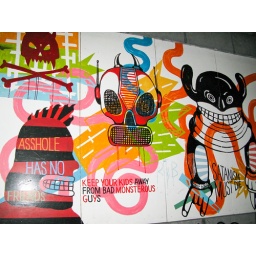
Some nice wall pieces under the bridge by Recyclart.